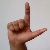
The image shows a hand gesture representing the letter 'L' in Indian Sign Language.